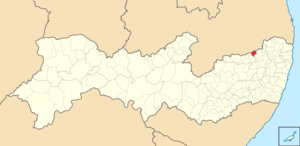
Casinhas est une municipalité brésilienne située dans l'État du Pernambouc.